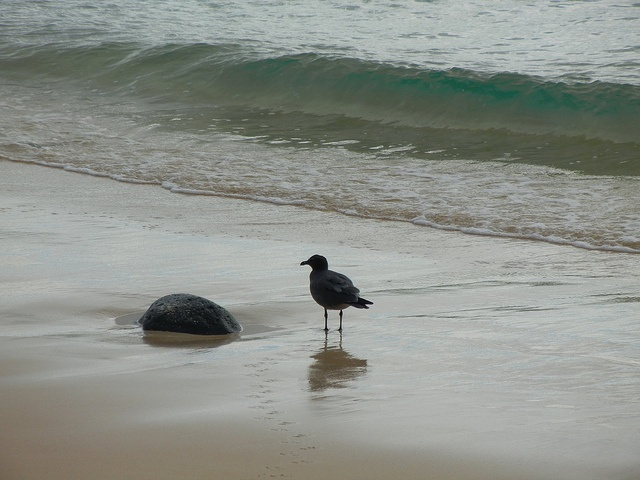
A bird walks across the wet and sandy shore.
A bird stands on the beach, next to a rock.
A bird walks towards a rock on the beach.
A small black bird standing on top of a wet sandy beach.
The bird scopes out the shoreline before he proceeds on his flight.